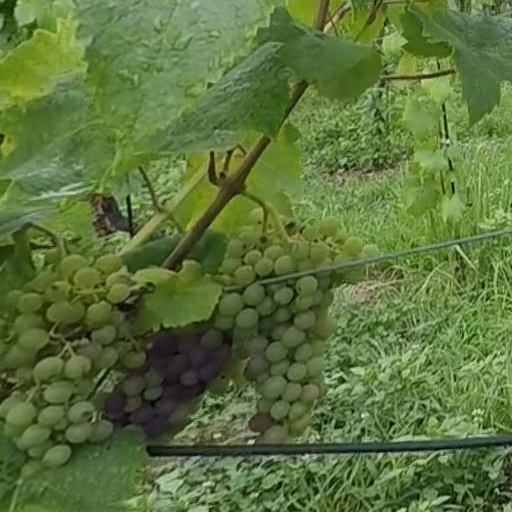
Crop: grape